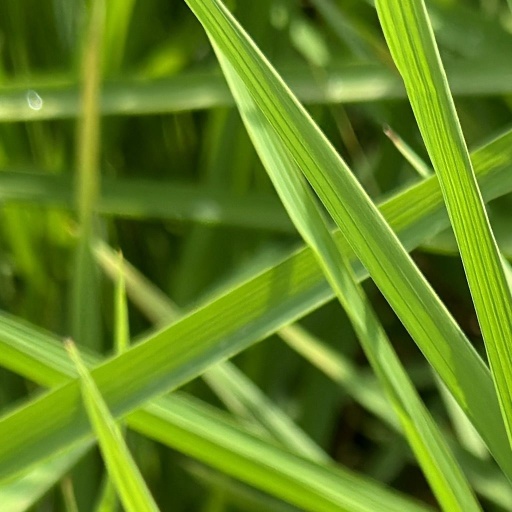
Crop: rice